Ziganovka

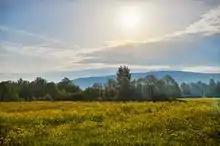
A meadow near Ziganovka

Ziganovka ("Yegän") is a rural locality (a "selo") in Makarovsky Selsoviet of Ishimbaysky District of the Republic of Bashkortostan, Russia, located near the Zigan River.